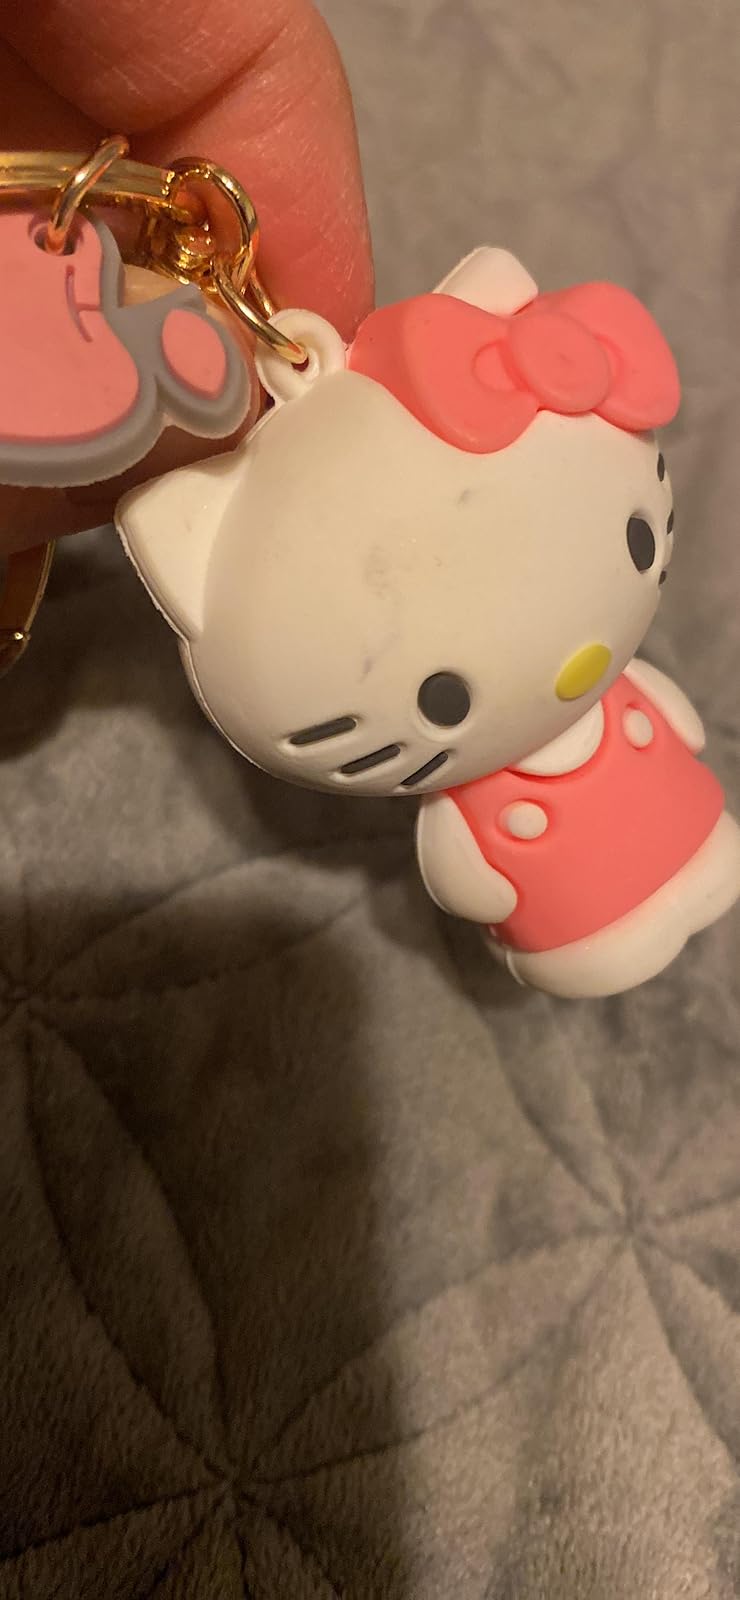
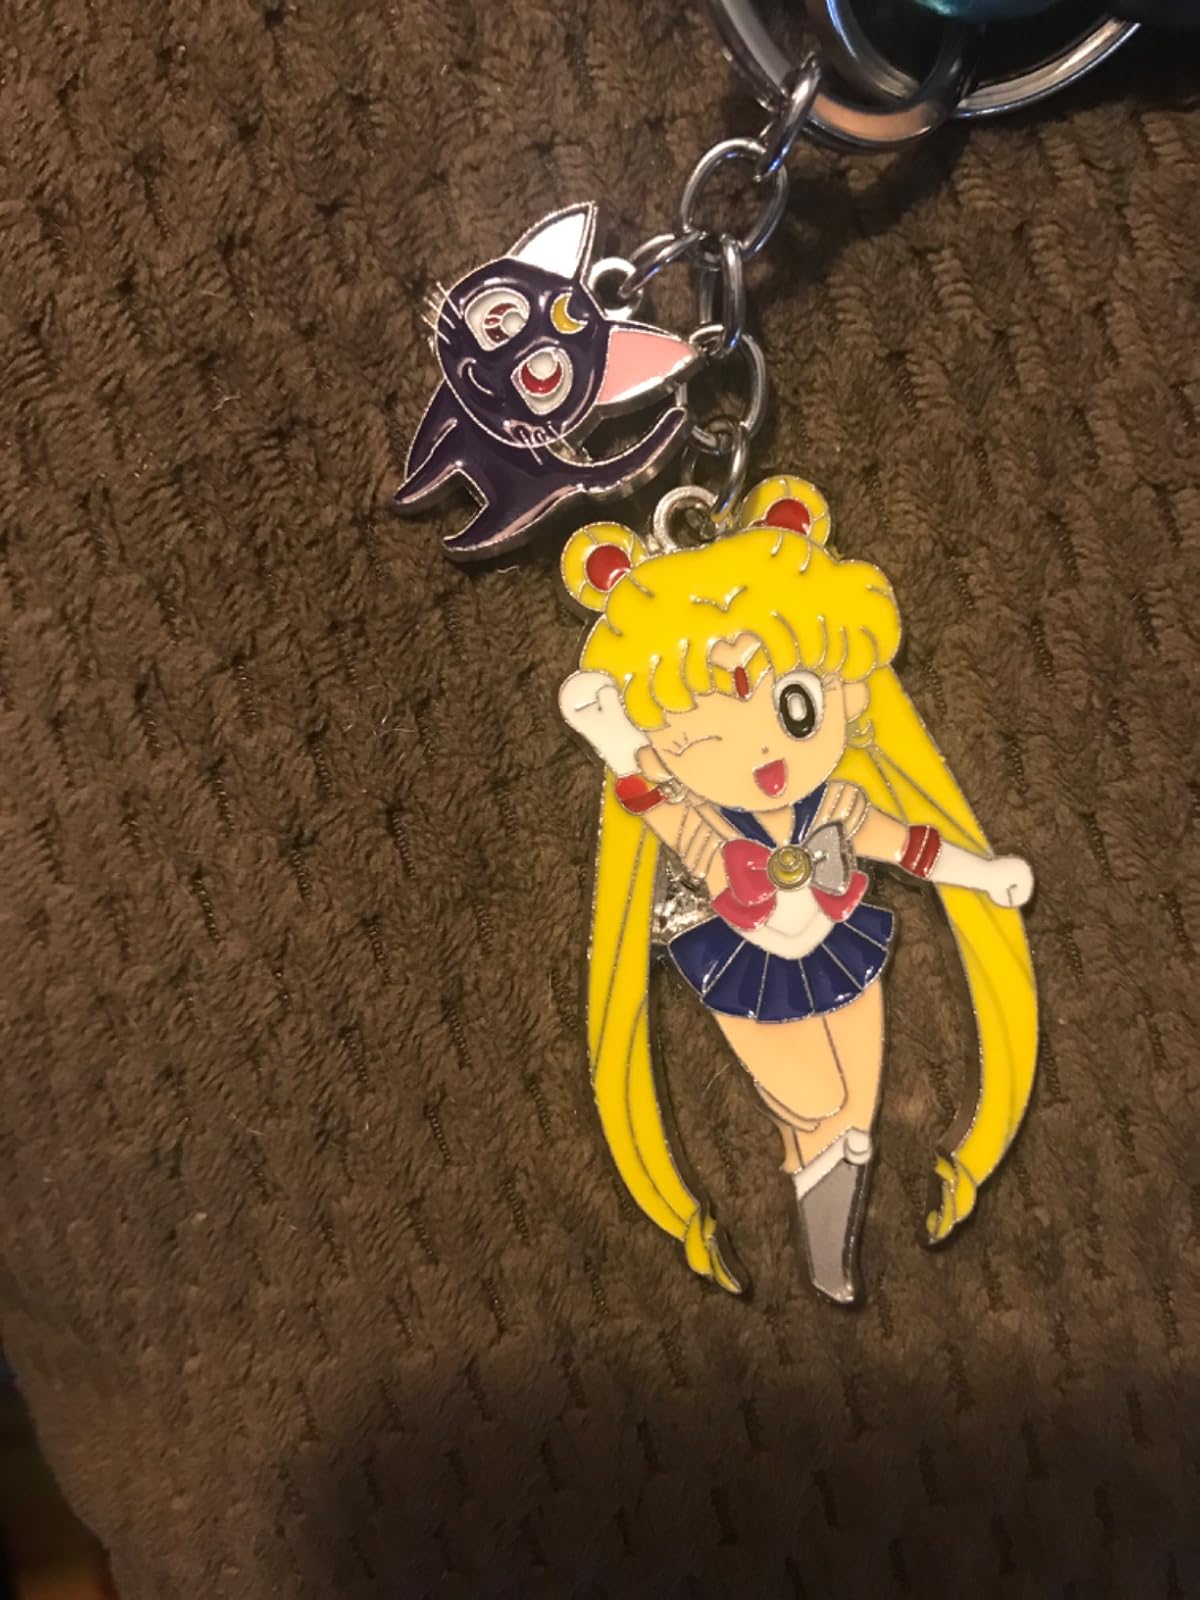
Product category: accessories_keychain
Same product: no